Henry I of France

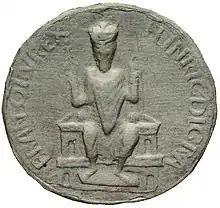
Effigy of Henry from his seal

Henry I (4 May 1008 – 4 August 1060) was King of the Franks from 1031 to 1060. The royal demesne of France reached its smallest size during his reign, and for this reason he is often seen as emblematic of the weakness of the early Capetians. This is not entirely agreed upon, however, as other historians regard him as a strong but realistic king, who was forced to conduct a policy mindful of the limitations of the French monarchy.